Csanád County

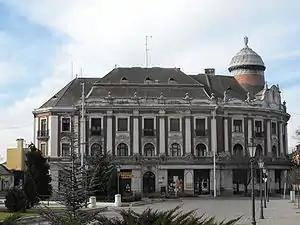
Palace of Tenants, Makó

Csanád county was one of the most densely populated counties of the Kingdom of Hungary. The Hungarians formed an ethnic majority in every district except for the district of Nagylak. The main part of the Slovaks lived in the district of Nagylak, the Romanians lived mostly in the districts of Nagylak and Battonya, while the Serbs lived in the district of Battonya.